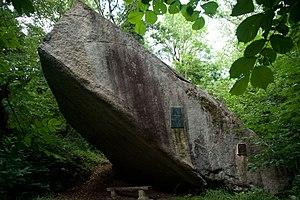
Pierrabot, bloc erratique au dessus de Neuchâtel
Le Würm ou Würmien, plus explicitement glaciation de Würm, est le nom donné à la dernière période glaciaire globale du Pléistocène dans les Alpes.